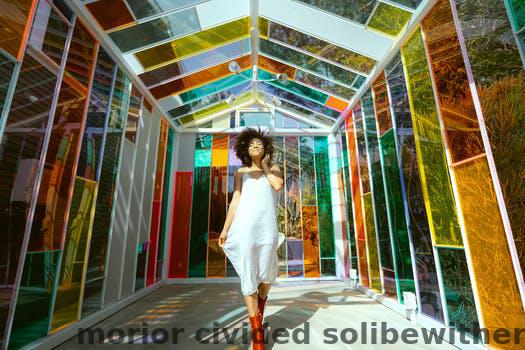
Label: Watermark